Days by Moonlight

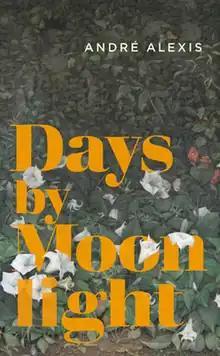

Days by Moonlight is a Canadian novel by writer André Alexis. It is the fifth novel in his planned Quincunx Cycle, a thematically linked series that examines faith, place, love, power and hatred which began with his 2014 novel "Pastoral". Though labelled the fifth work in The Quincunx Cycle, it is the fourth by order of publication as the third quincunx will be the final one to be written and released.